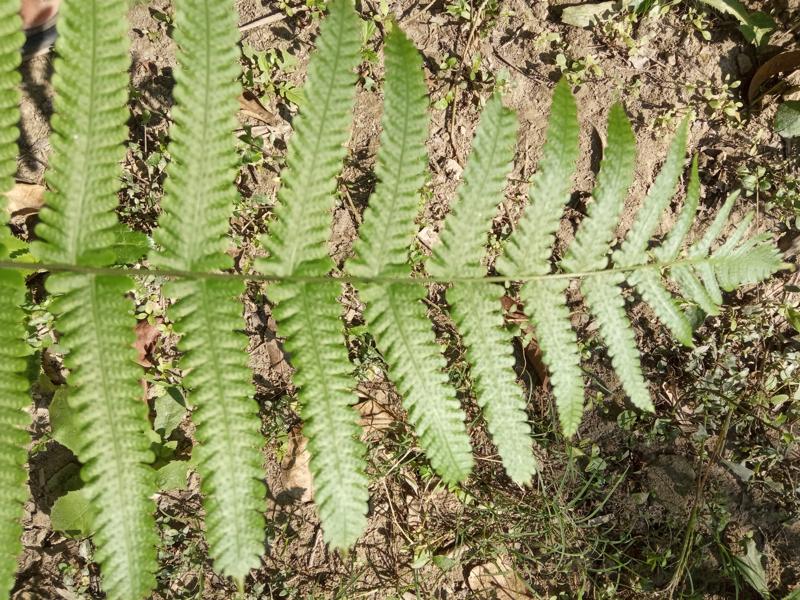
Weed species: Pteris vittata